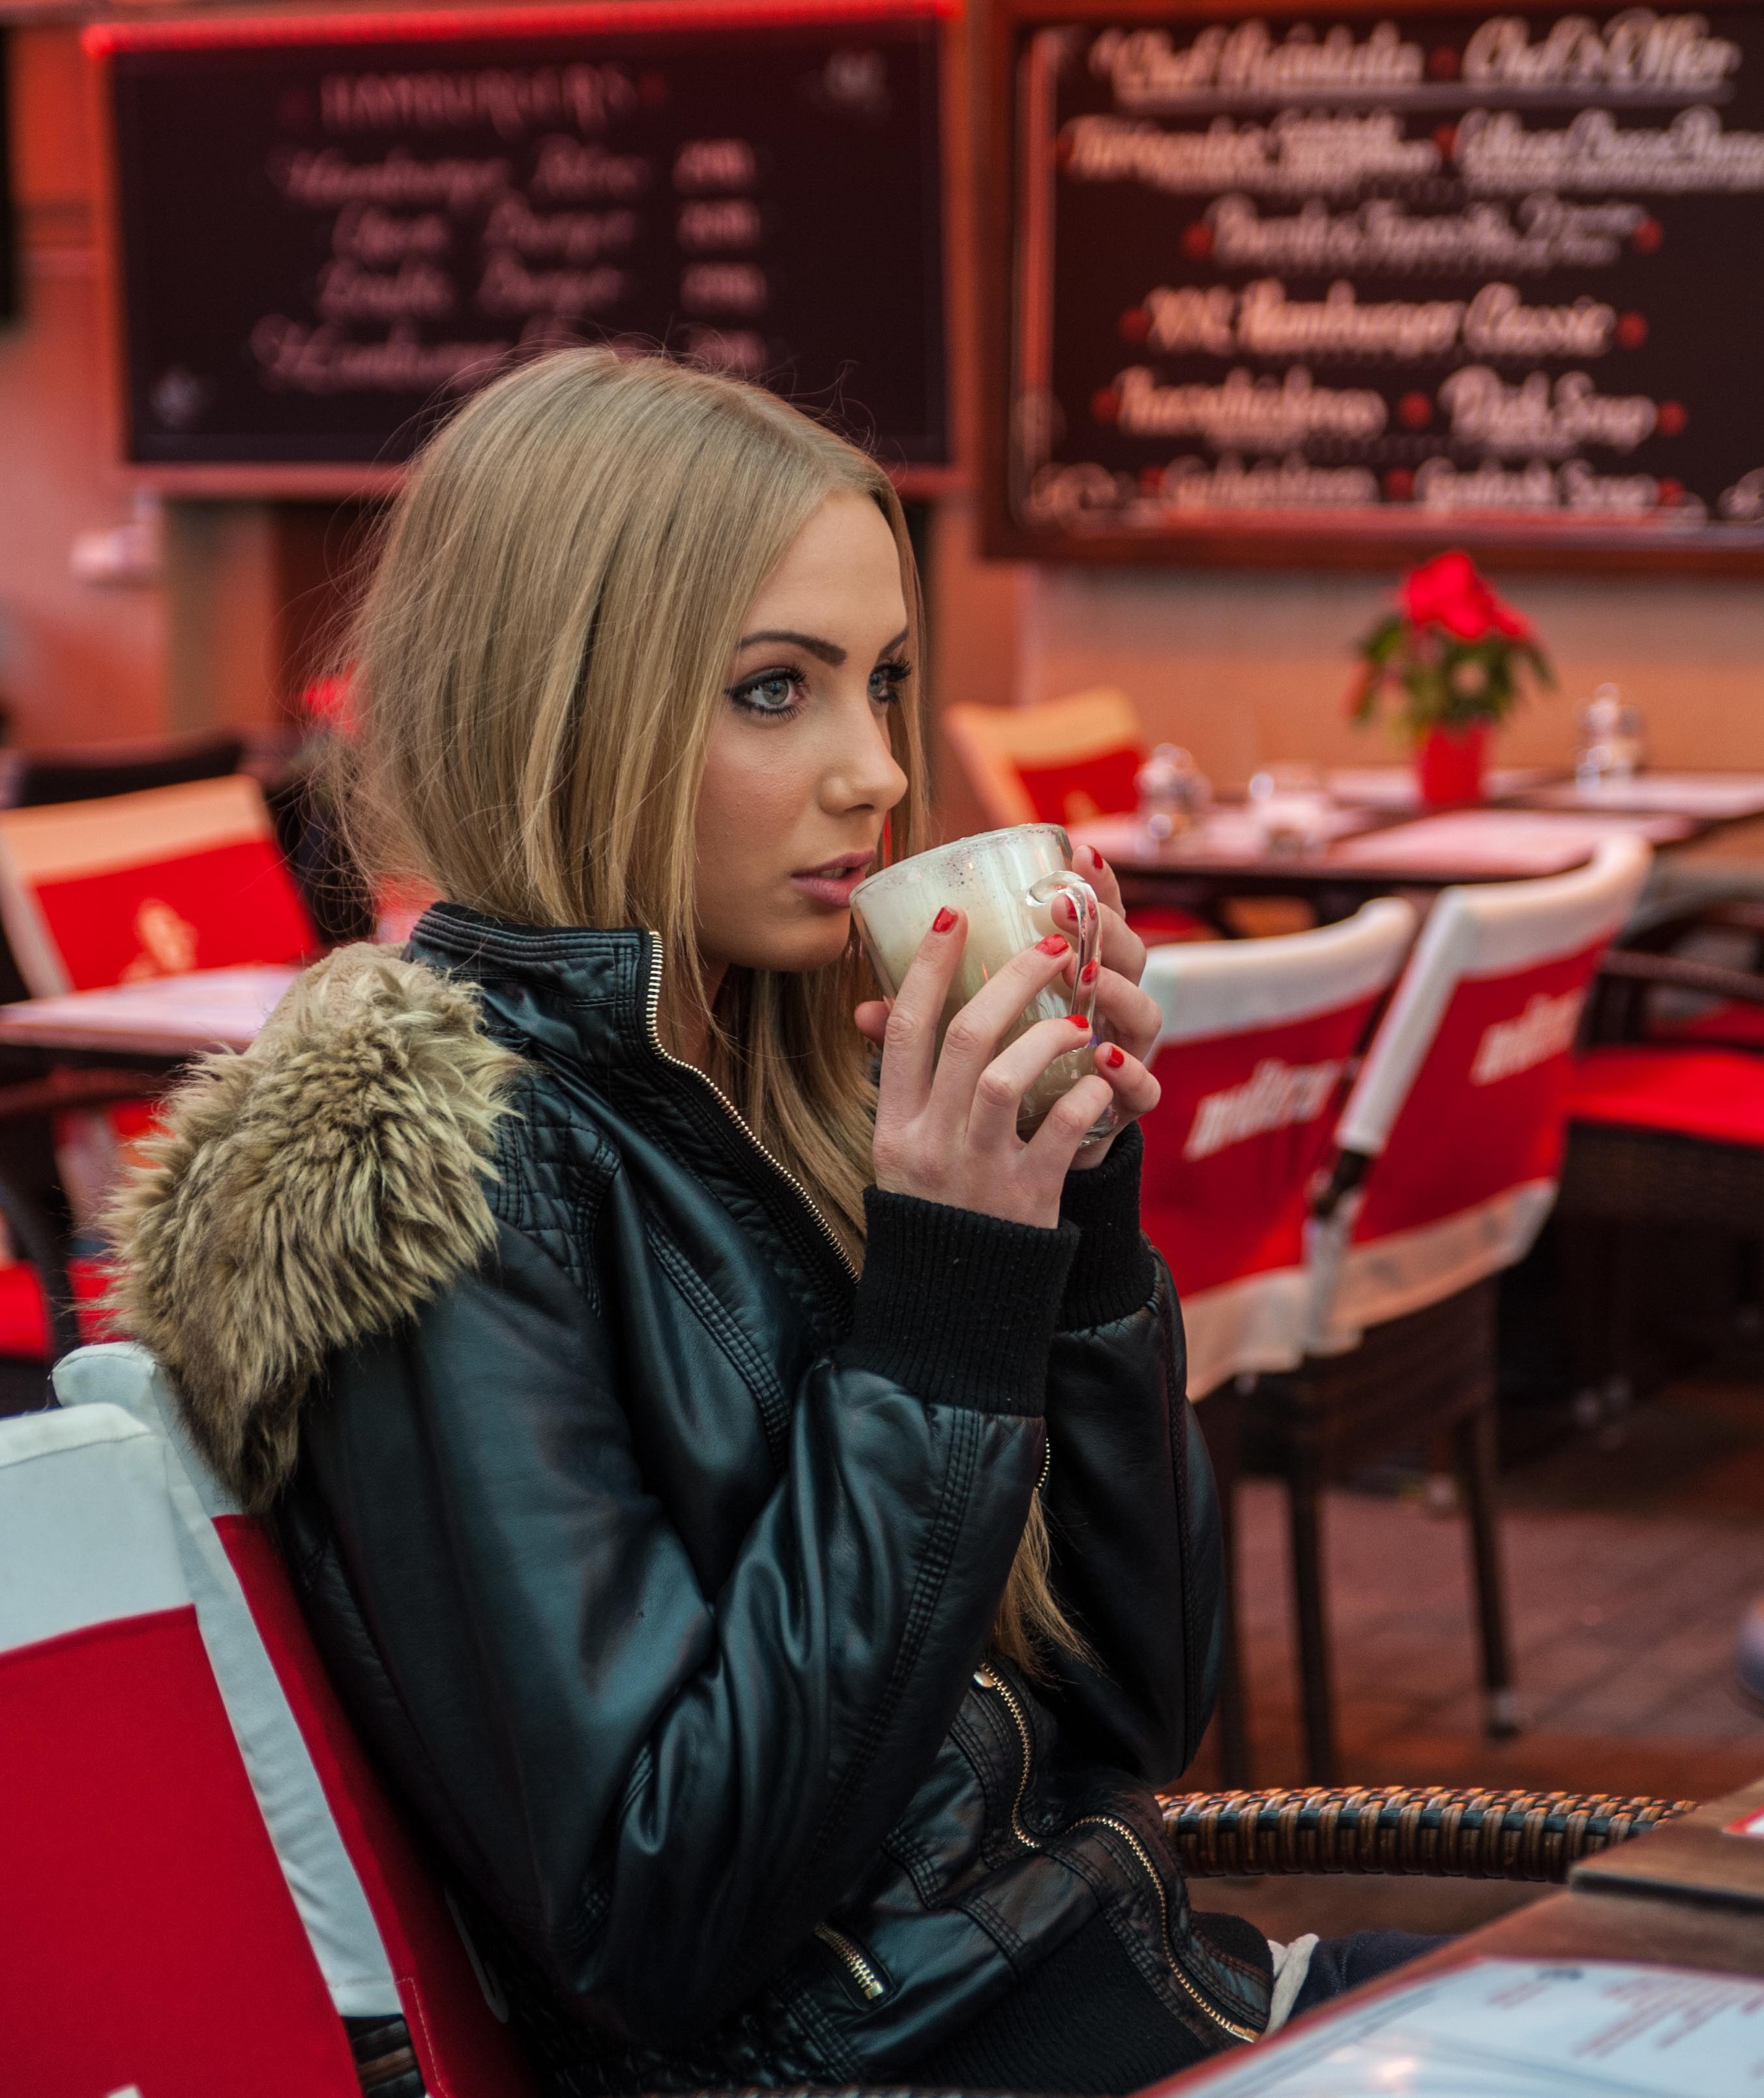
cold, coffee, woman, latte, red, weather, drink, fashion, lady, outdoors, terrace, hot, holding cup